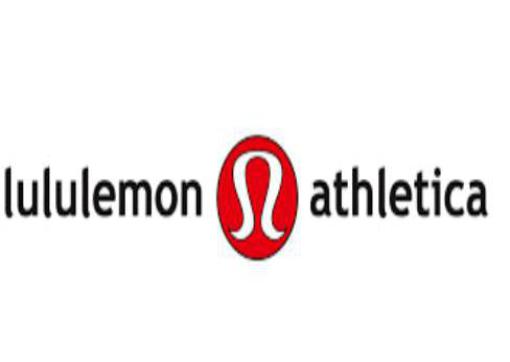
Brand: lululemon athletica-1
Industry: Sports